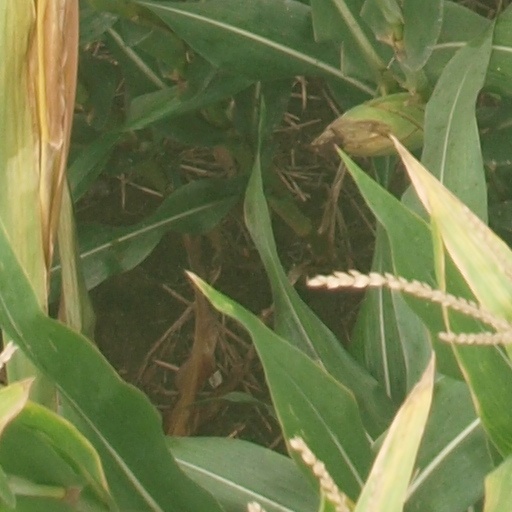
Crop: maize; corn